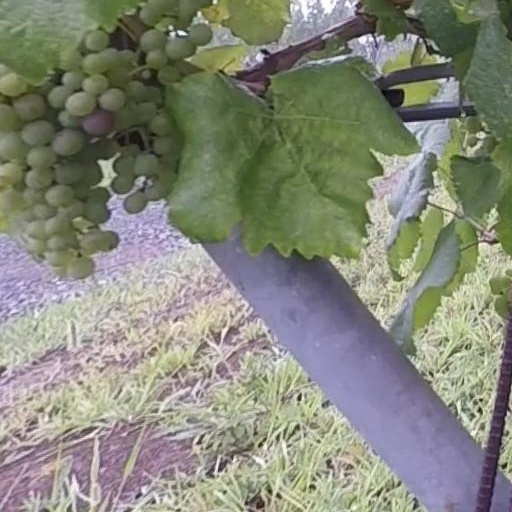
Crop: grape